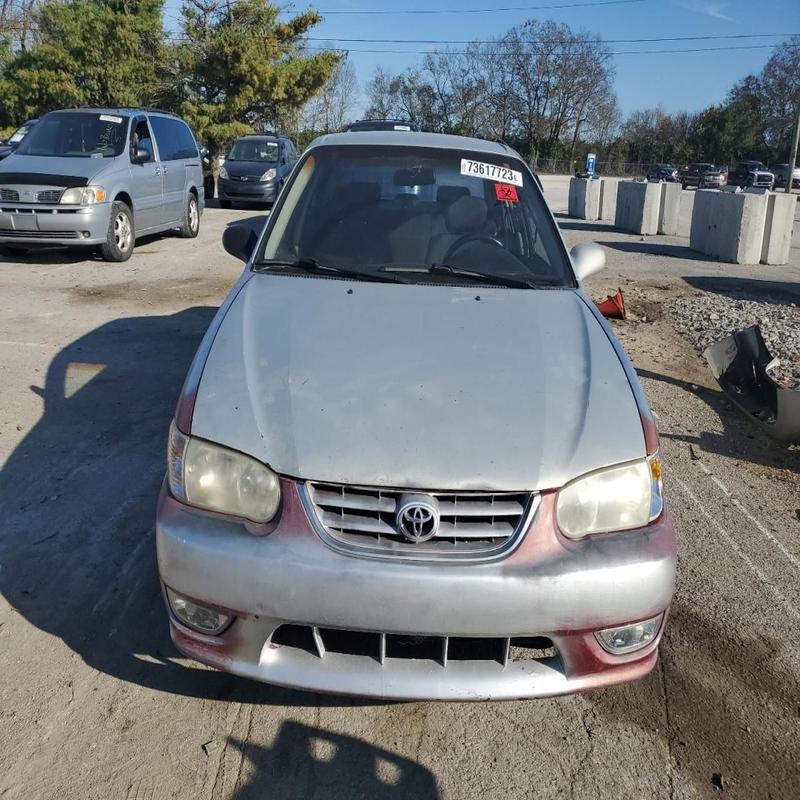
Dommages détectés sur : pare-choc avant, capot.
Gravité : mineur